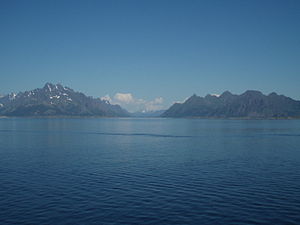
Fjorde i Norge / Fjorde efter fylke / Nordland
Indløbet til Austnesfjorden set nordpå nær Svolvær
Norske fjorde er kendt verden over og står som et symbol på den norske natur. Der er op mod 1190 navngivne fjorde i Norge, og den norske kyst er et af de områder i verden med de fleste fjorde. Norge har også flere af de længste fjorde i verden med Sognefjorden på 204 km som den længste. De fleste af fjordene findes i det langstrakte Nordland, som har op mod 300 fjorde, mens Finnmark har omkring 200. To af fjordene, Geirangerfjorden og Nærøyfjorden, står på verdensarvslisten for naturområder.